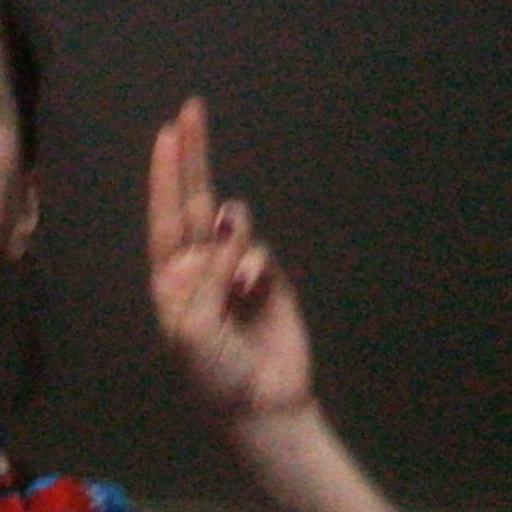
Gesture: two_up